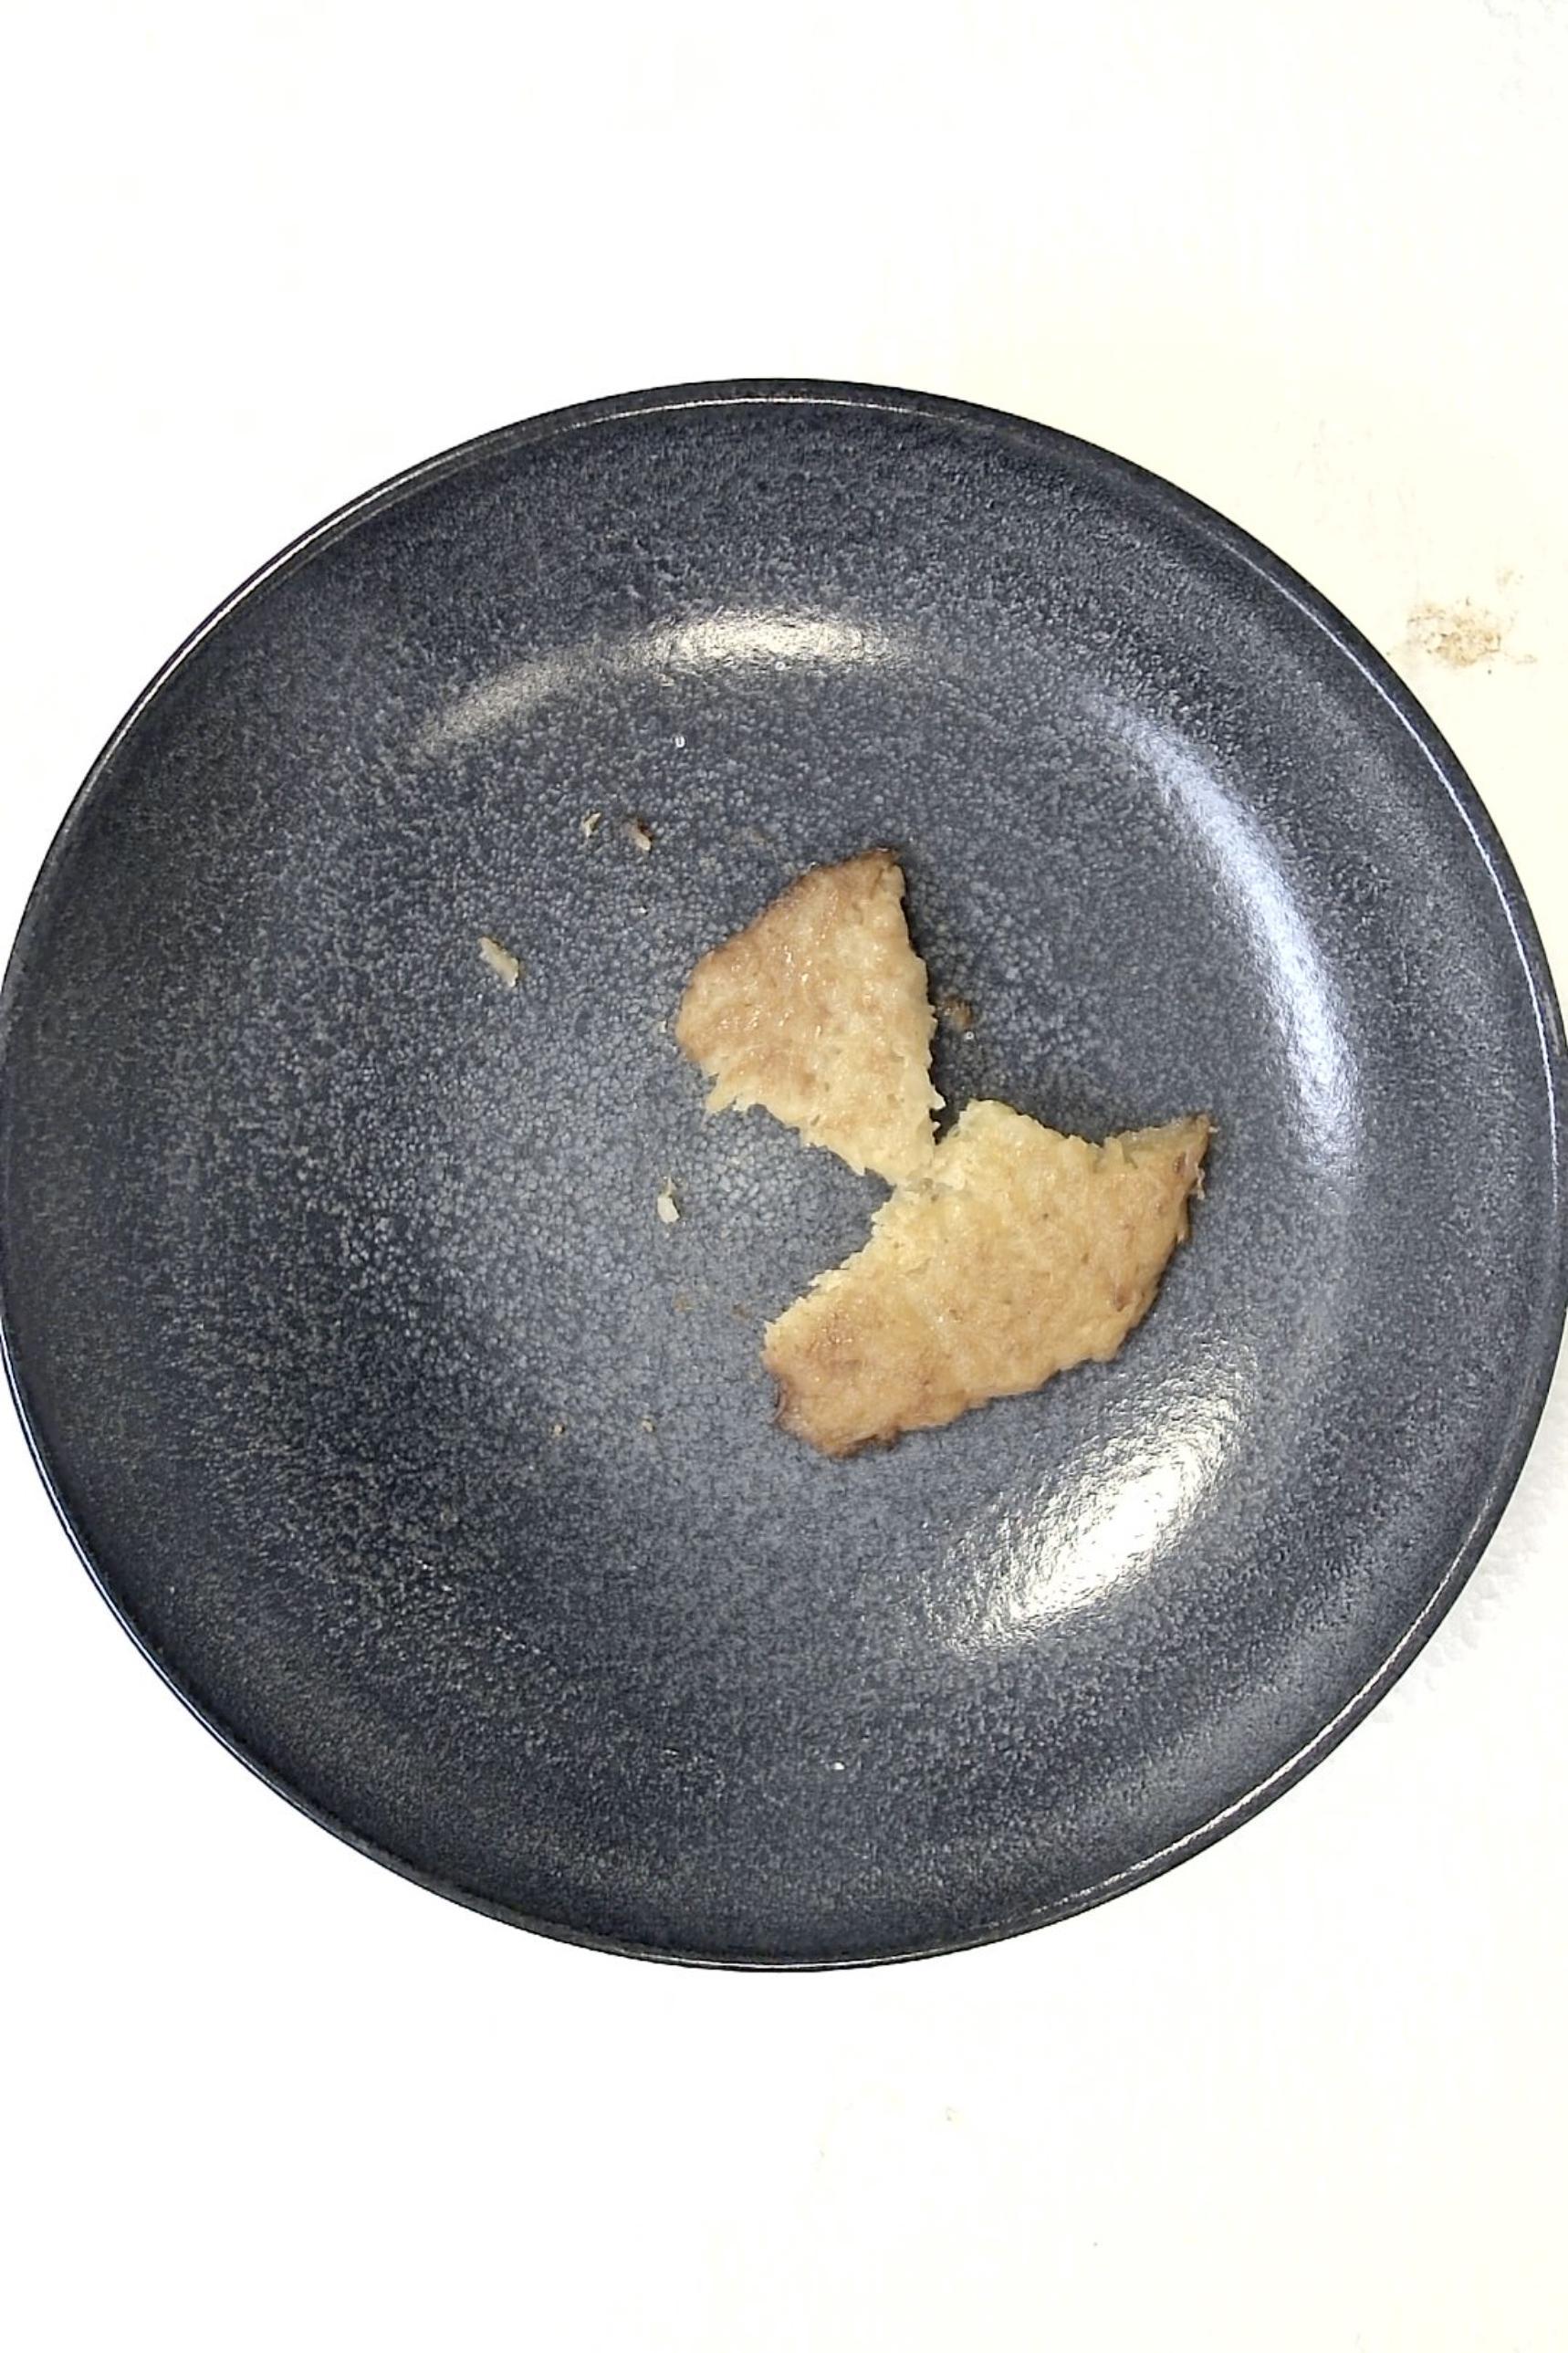
Dish: Reibekuchen mit Apfelmus
Portion size: Normale Portion
Ingredients: potato-pancakes-or-potato-fritters, applesauce
Weight as served: 280 g
Energy as served: 416.4 kcal (1.745,200 kJ)
Fat: 16.48 g (saturated: 1.4 g)
Carbohydrates: 58.24 g (sugar: 16.24 g)
Protein: 6.24 g
Salt: 2.8 g
Weight after return: 0 g
Energy after return: 0 kcal